Rome Metro

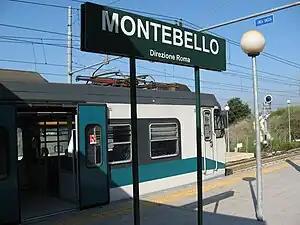
Montebello station of the Roma–Civita Castellana–Viterbo line

The Roma–Civita Castellana–Viterbo line (also called Roma Nord railway) began life as a narrow-gauge tram running from "Piazza della Libertà" in Rome to Civita Castellana. However, the next stretch of the line, to Viterbo, was built as a railway and over the years the tram section was converted into a railway as well, a process which concluded with the moving of the Roman terminus from the street-level terminus at "Piazza della Libertà" across the river to a new underground station in "Piazzale Flaminio", beside the subsequently constructed Line A station, after World War II.